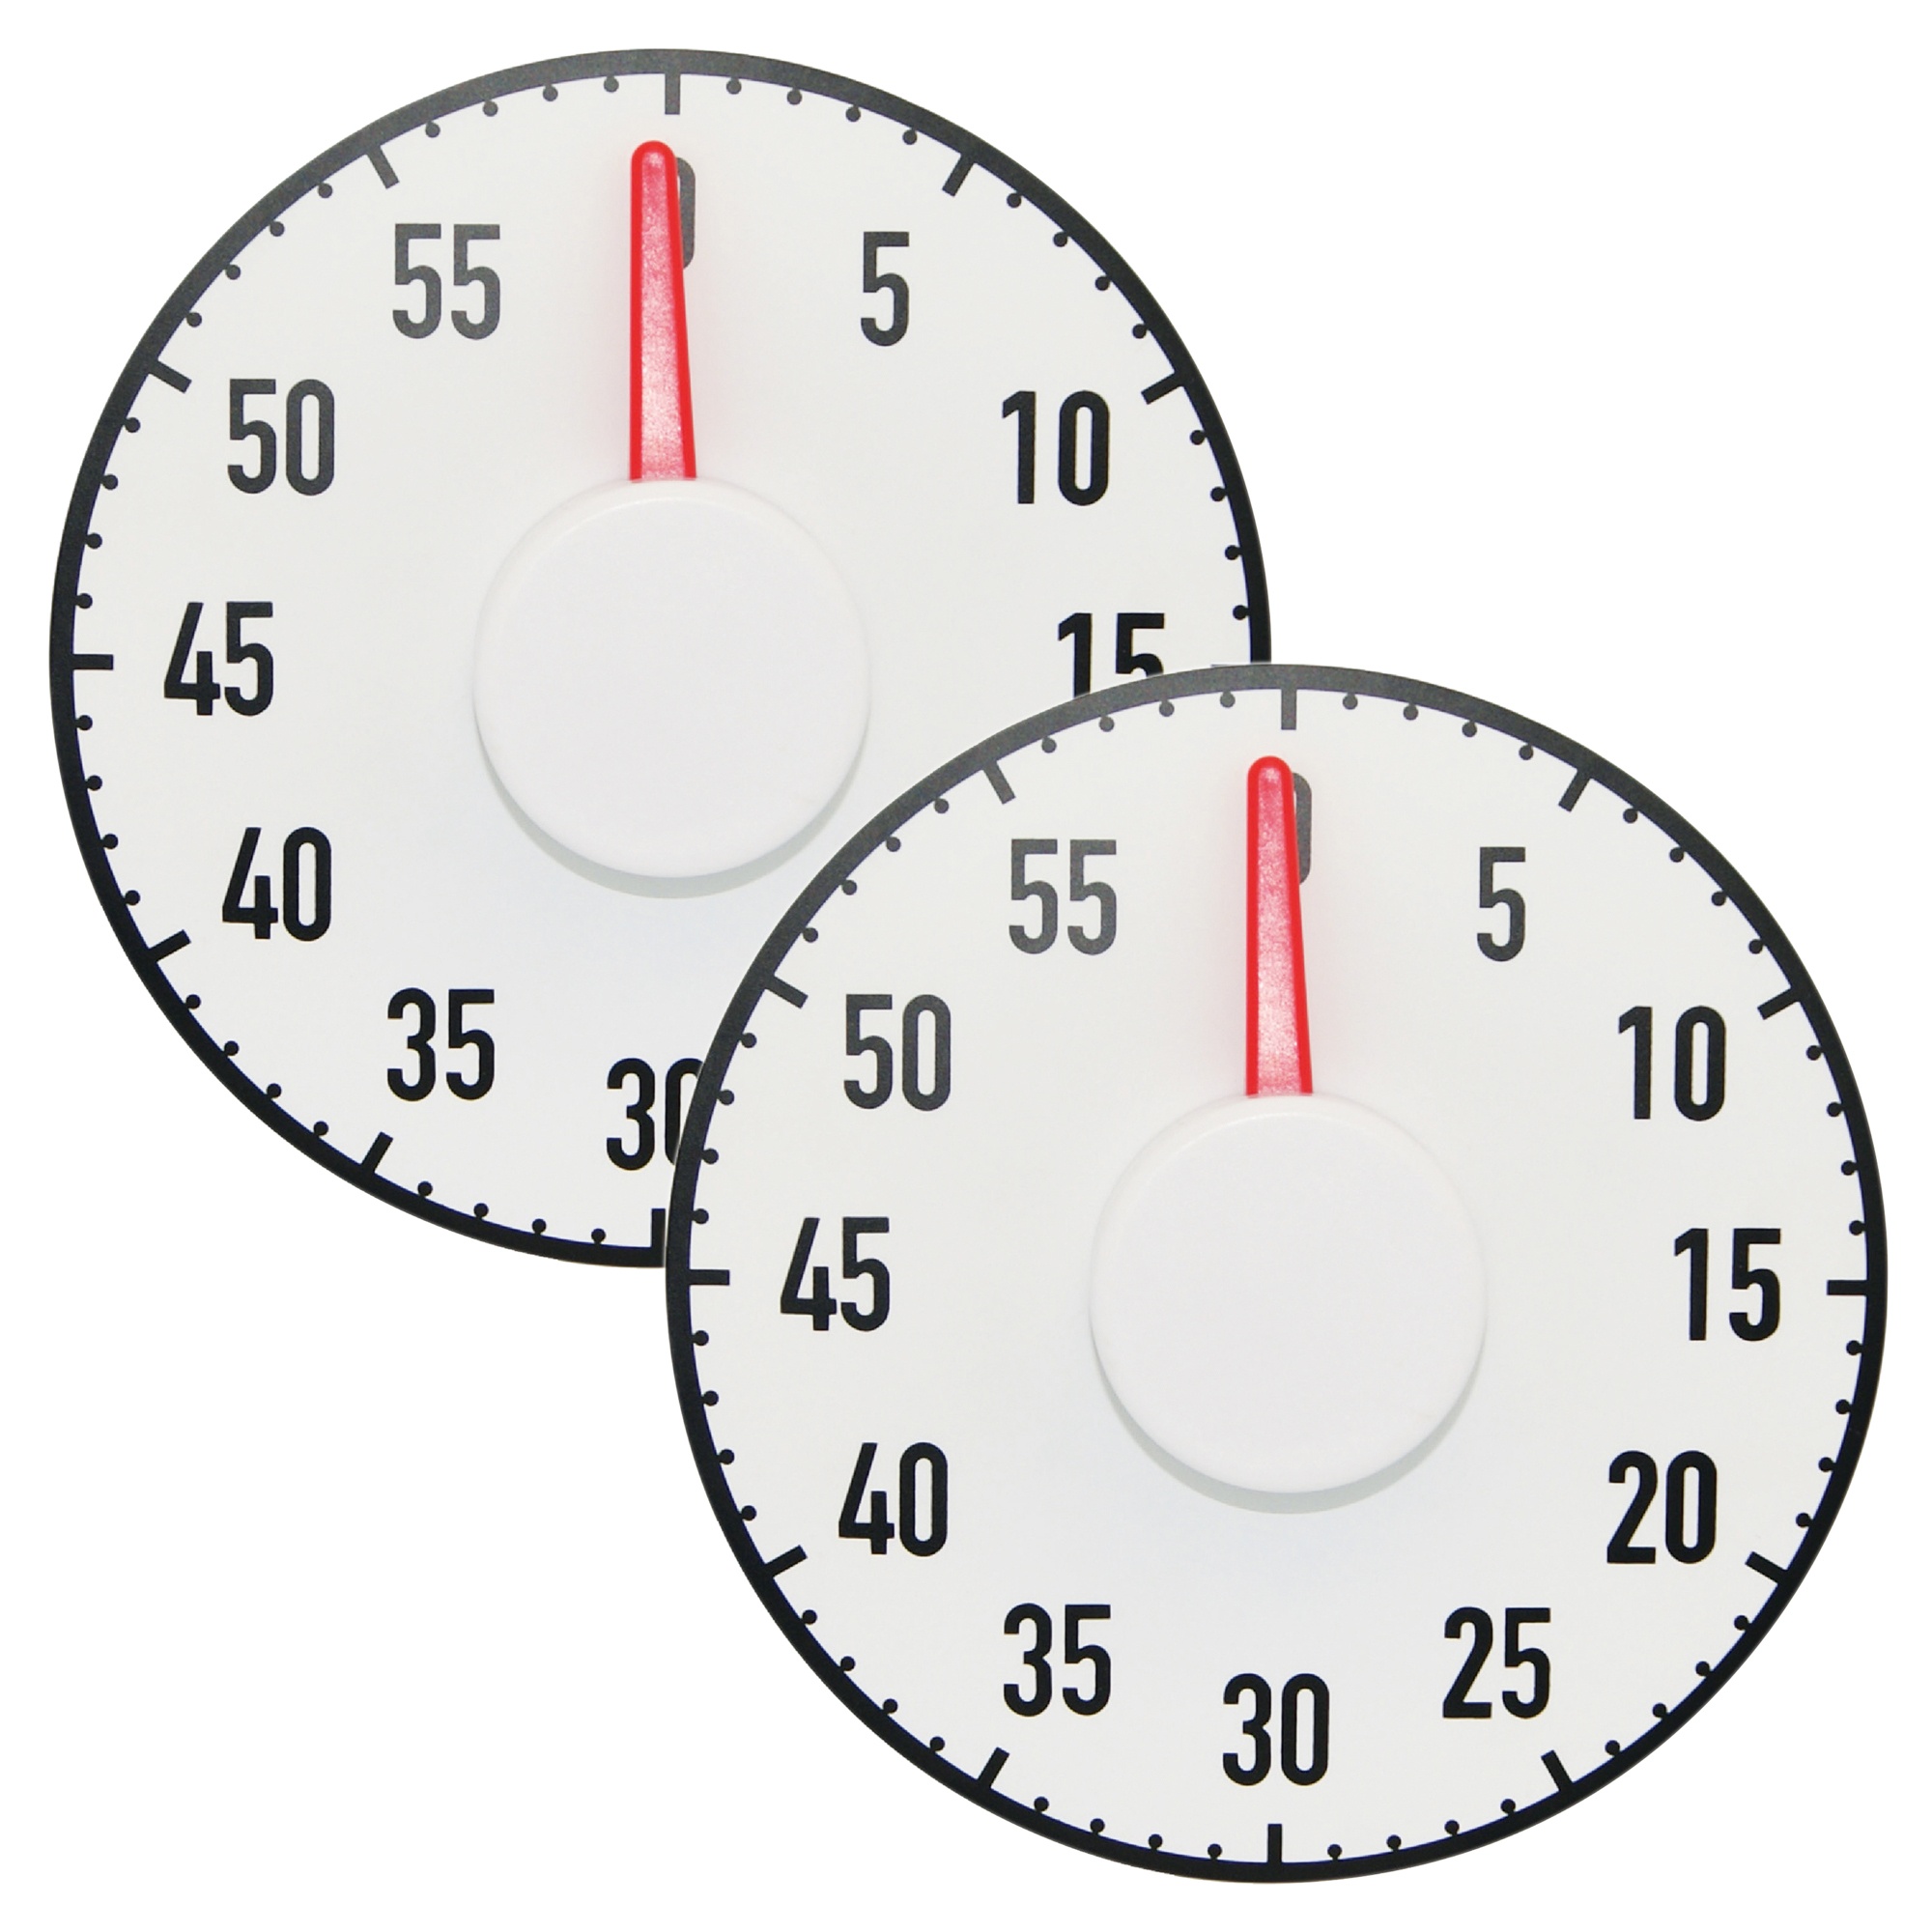
(2 Ea) The Big Timer
MPN: 006273 UPC: 194629130870 (2 Ea) The Big Timer SKU: ERSASH10205-2
Brand: Ashley Productions
Category: Arts & Entertainment > Party & Celebration > Special Effects > Special Effects Controllers > Timer Controllers